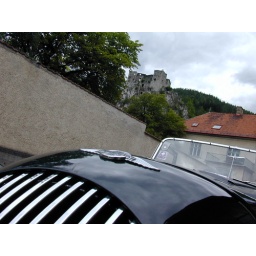
1994 Morgan 4/4 Zetec 1.8 - connaught green - black - in Thoerl/Styria